Luna Park, Tokyo

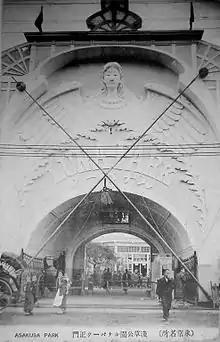
Luna Park's main gate.

In operation in 1910 and 1911, Tokyo's Luna Park ("Runa pāku", also known as Asakusa Luna Park) was the first park of that name to be open in Japan. Owned and constructed by the Japanese motion picture company Yoshizawa Shōten (headed by Ken'ichi Kawaura) in the Tokyo district Asakusa, the park was designed to mimic the original Luna Park that was built in Brooklyn, New York in 1903.